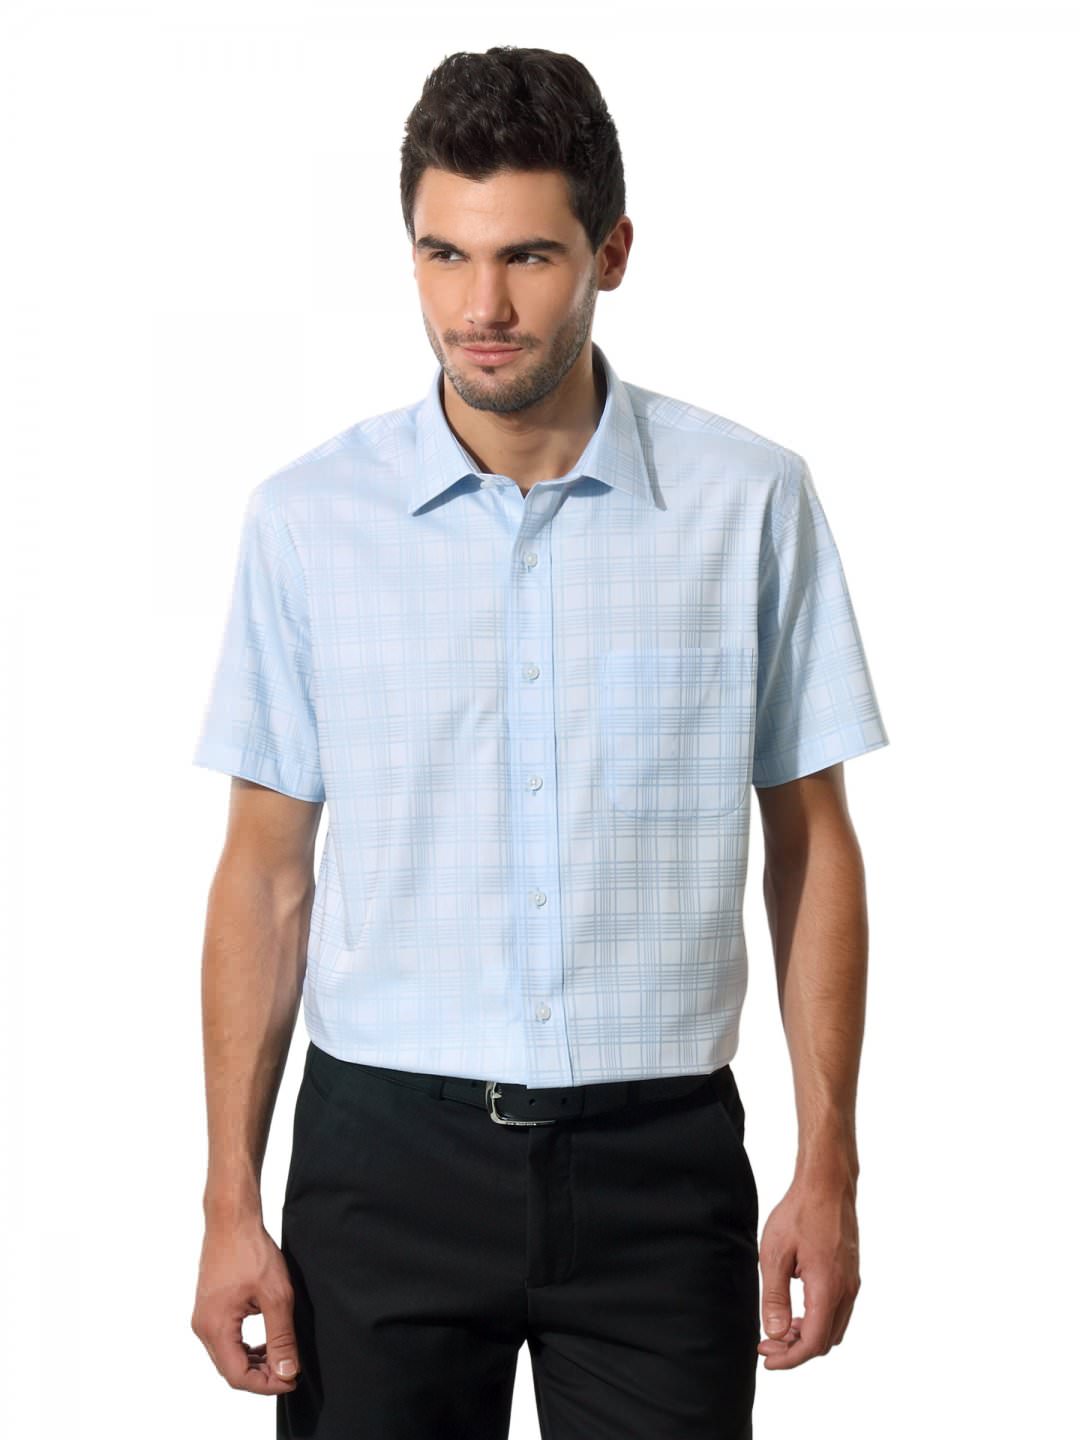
Arrow Men Blue Check Shirt
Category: Apparel / Topwear / Shirts
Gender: Men
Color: Blue
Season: Summer 2012
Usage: Formal